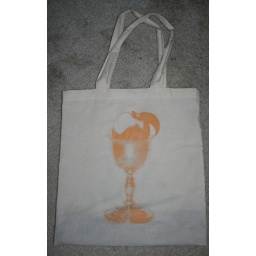
this is the bag i schlep my lunch and water to work in everyday